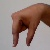
The image shows a hand gesture representing the letter 'Q' in Indian Sign Language.